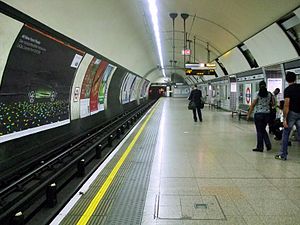
Euston Station (London Underground) / Galleri
Euston Station er en London Underground-station, der betjenes af Victoria line og begge afgreninger af Northern line. Den er direkte forbundet med Euston fjerntogsstation, der ligger ovenover. Stationen er i takstzone 1.